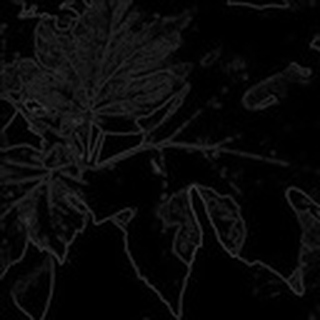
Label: healthy_cotton